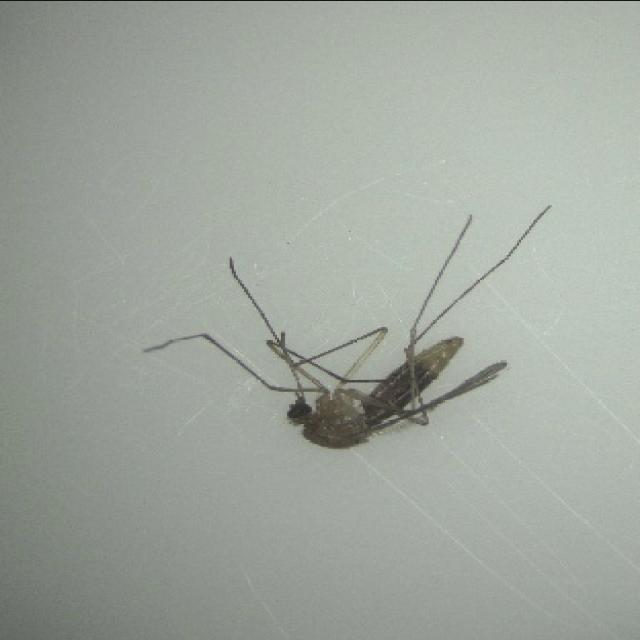
Species: culex_pipiens